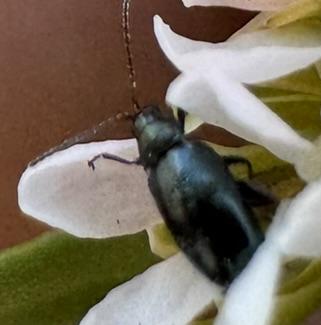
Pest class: crucifer_flea_beetle